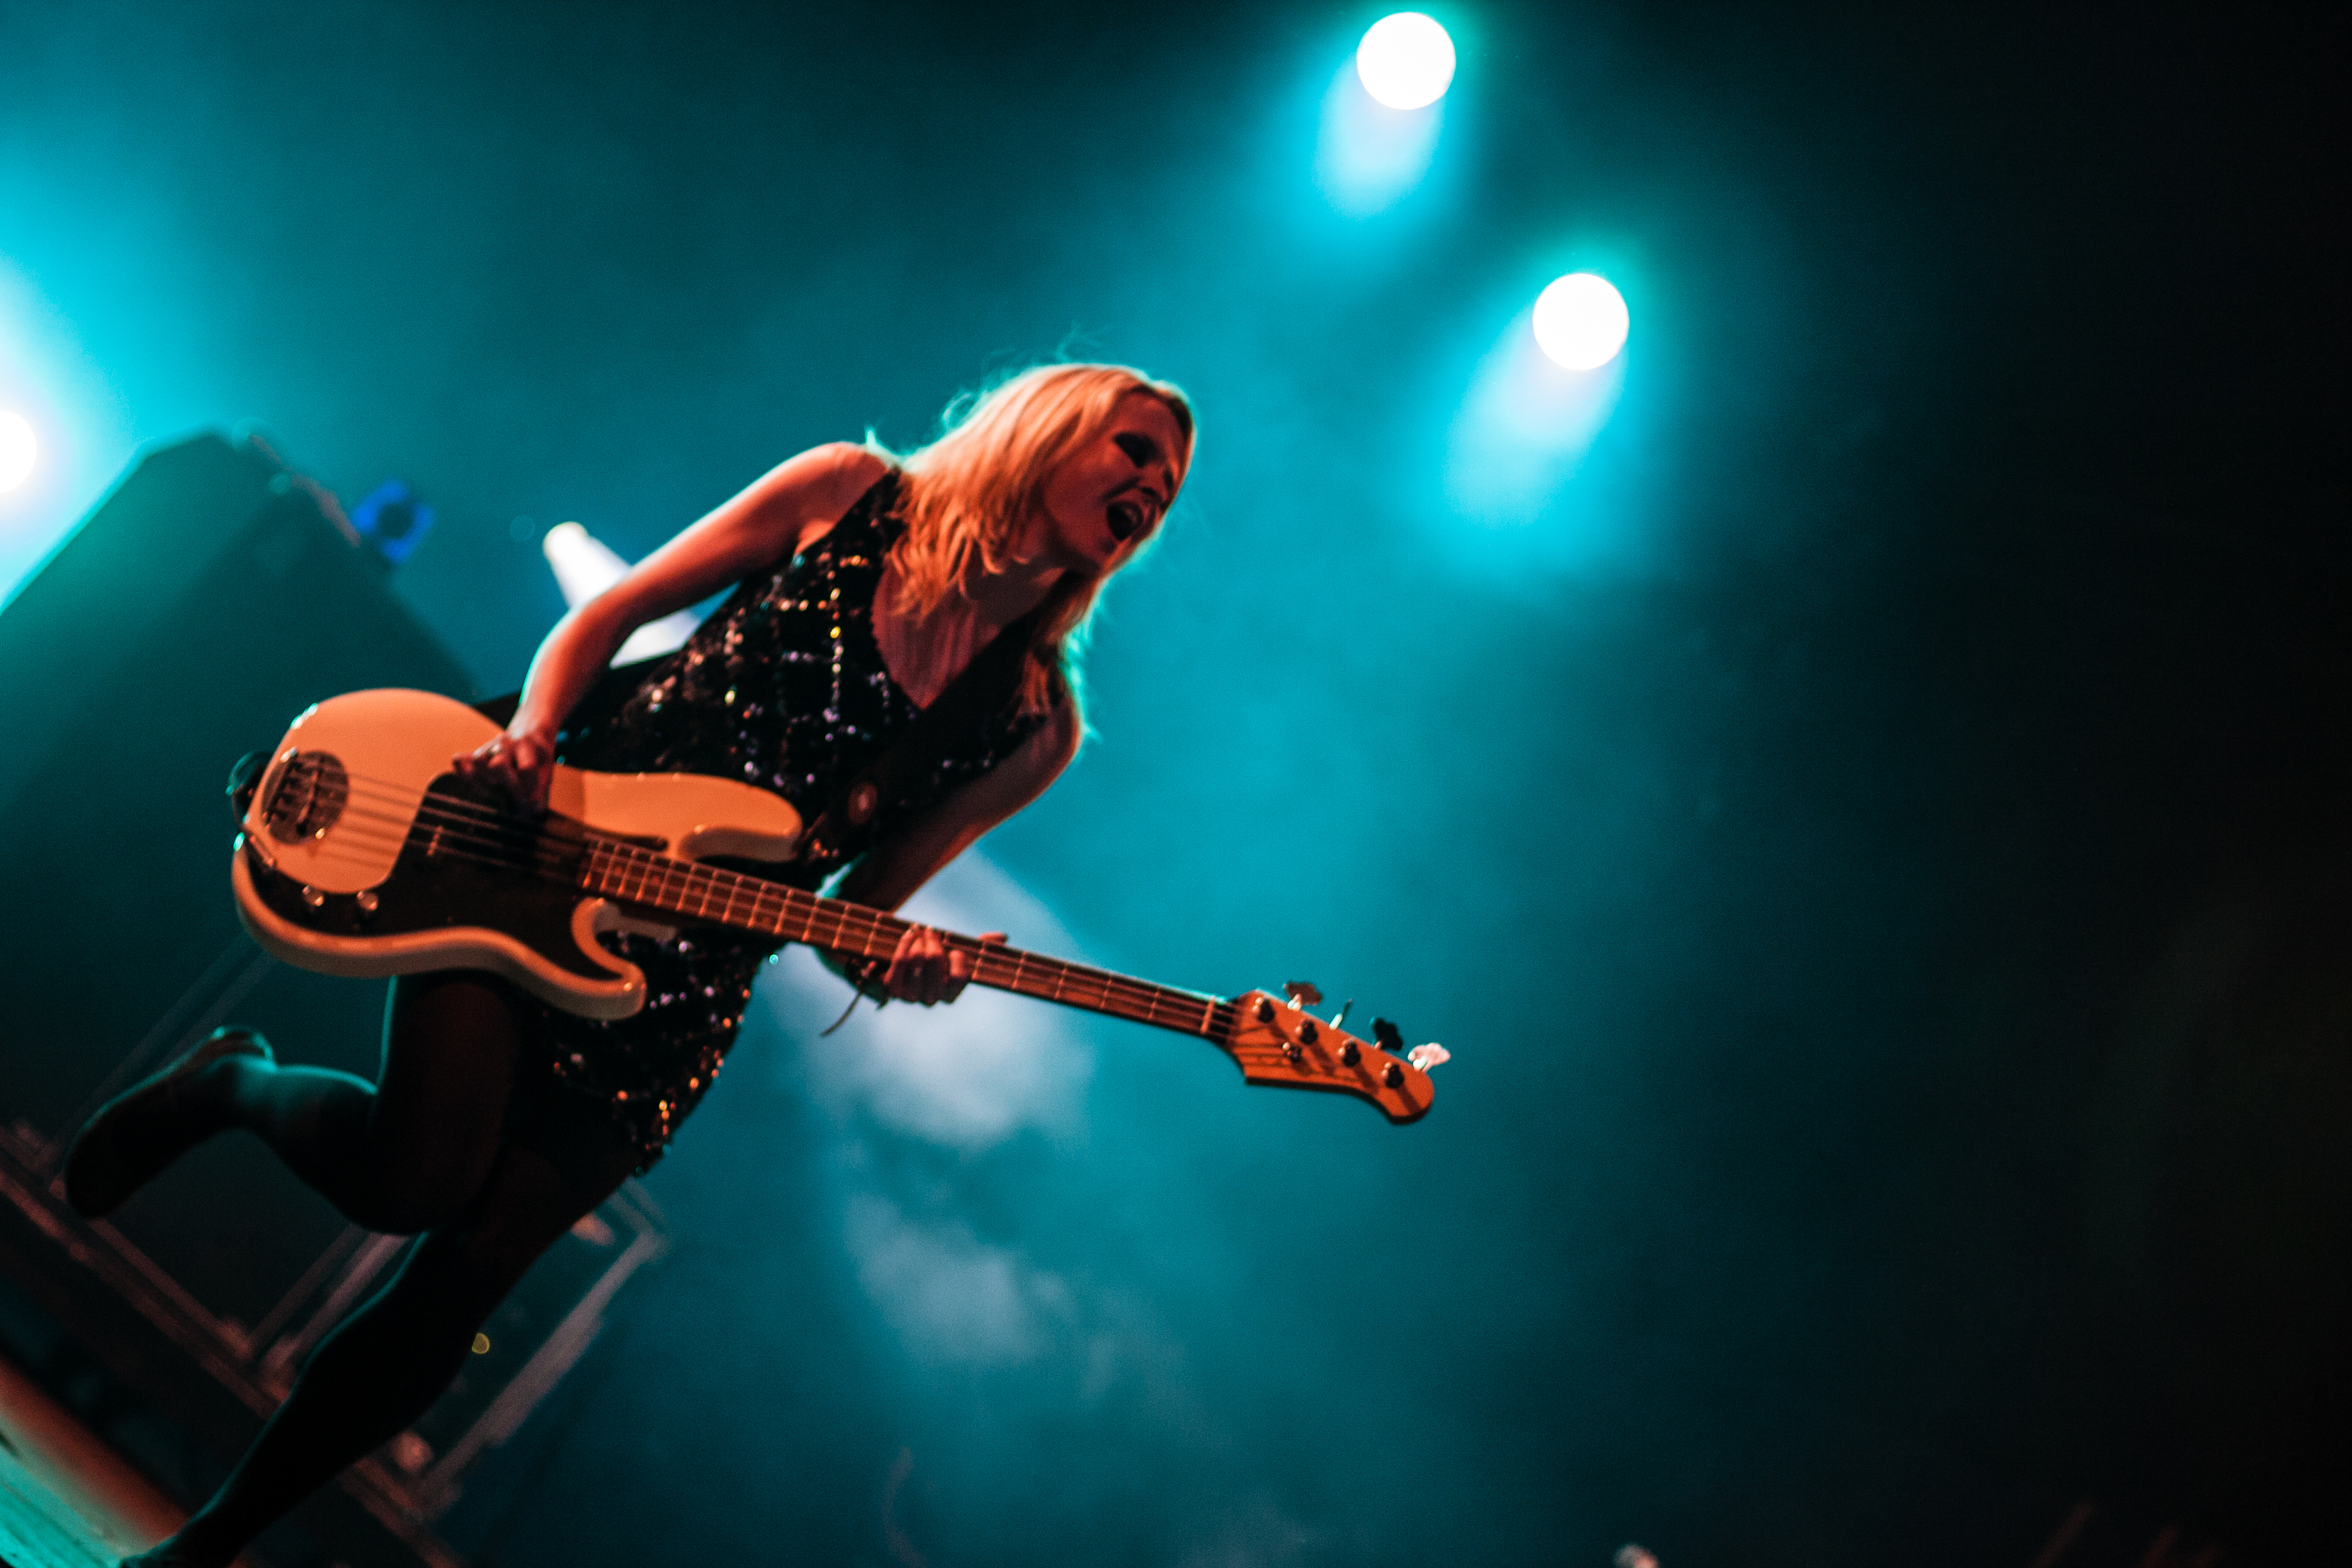
music, concert, live, musician, festival, stage, 2012, dour, charlotte, cooper, thesubways, dour2012, subways, performance, bassist, event, guitarist, drums, entertainment, performing arts, rock concert, atmosphere of earth, computer wallpaper